Fish Out of Water (2009 film)

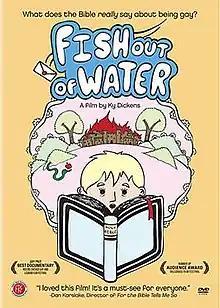

Fish Out of Water is a 2009 documentary film by director Ky Dickens. The film showcases the seven Bible verses that are most often used to condemn homosexuality and same-sex marriage. Dickens spoke with ministers on both sides of the debate surrounding homosexuality and the Bible for the film.